Hutup

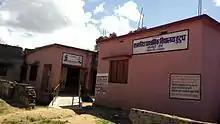
Hutup School

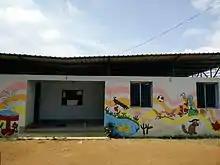
Hutup Yuwa School

In Hutup there are private and public schools. In private schools the family needs to pay the fees. Poor families can send their children to government schools without paying any fees.